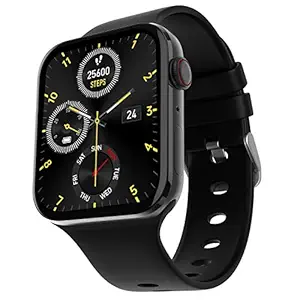
Fire-Boltt Visionary 1.78" AMOLED Bluetooth Calling Smartwatch with 368*448 Pixel Resolution 100+ Sports Mode
Category: Electronics
Price: 3999 (list price: 16999)
Rating: 4.3 (17,159 ratings)
About this product: Fire-Boltt is India' No 1 Wearable Watch Brand Q122 by IDC Worldwide quarterly wearable device tracker Q122.【Bluetooth Calling Watch】- Fire-Boltt Visionary enables you to make and receive calls directly from your watch via the built-in speaker and microphone. This smartwatch features a dial pad option to access recent calls & sync your phone’s contacts.;【1.78" AMOLED Display】 - Fire-Boltt Visionary has a premium 368*448 Pixel Resolution and 1.78" AMOLED Display which comes with the Always On feature.|【Over 100 Sports Modes】 - Walking, Running to Tedious Workout modes we have covered it all. Fire-Boltt Visionary smartwatch does a wonderful tracking job to each sports mode the user carries out in the day or at the gym.;【Connect TWS On The Go】- This smartwatch has an internal storage memory of about 128MB to store your songs and listen to local music on your bluetooth headset|【AI Voice Assistance】- Command your watch and let the magic happen. This special technology is in the Fire-Boltt Visionary Smartwatch;【Smart 360 Health Tracking】 - The Fire-Boltt Visionary Smartwatch comes with a complete package of health tracking features. From SpO2 tracking to real time heart rate tracking stay fit always. With the breathing exercise and women health the smartwatch is fit for each use and purpose|【IP68 Water Resistant】 - The smartwatch is fit to withstand sweat, dust, dirt and sand and is resistant to submersion upto a maximum depth of 1m of freshwater for up to twenty minutes.;【Smart Notifications】 - Keeping you notified on every second of all activities through your social media connects. Do not miss out on any notification that you receive on smartphone.; 【Remote Controls】 - Click numerous pictures and listen to your favourite songs by just one touch. 【Basic Reminders】 - Don't drink water or walk in normal breaks we have got you covered in that too with the sedentary reminders you will alwasy stay hydrated and will walk good, a step to a healthy life|Band Material Type: Silicone; Band Color: Black; Human Interface Input: Buttonstouch Screen; Included Components: 1 Smartwatch, 1 Manual, 1 Magnetic Charger, 1 Warranty Card; Case Material Type: Metal; Clasp Type: Tang Buckle; Color Name: Black; Compatible Devices: Smartphonetablet|The AMOLED provides over the line performance. It is thinner, lighter, flexible and one of the safest display technologies ever developed..Band Width:20 millimeters.Water resistance depth:1 meters